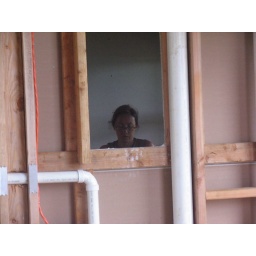
Hole for medecine cabinet in guest bath